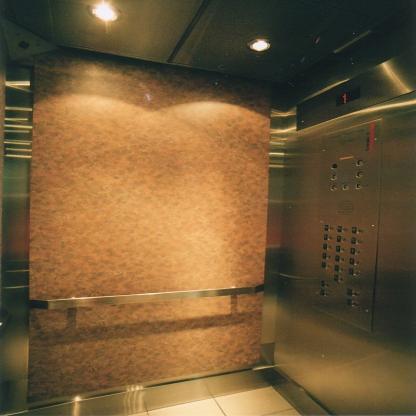
Scene: Indoor